Plateresque

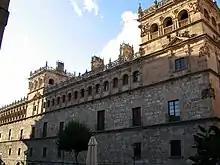
Palacio de Monterrey (1539–1559), Salamanca, Castile and León, Spain, it was a building much admired and imitated in the nineteenth century in Spain, giving rise to the so-called Monterrey or Neoplateresque style.

A movement began in late 15th century Spain to disguise Gothic buildings with florid decoration, especially grotesques, but the superficial application of this principle did not change the spatial qualities or architectural structure of those buildings. This process began when the Renaissance arrived in Spain and architects began copying Renaissance architectural features without understanding the new ideas behind them, that is, without letting go of medieval forms and ideas.